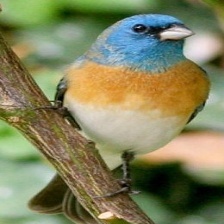
Species: LAZULI BUNTING
Scientific name: PASSERINA AMOENA
ImageNet parent category: indigo_bunting